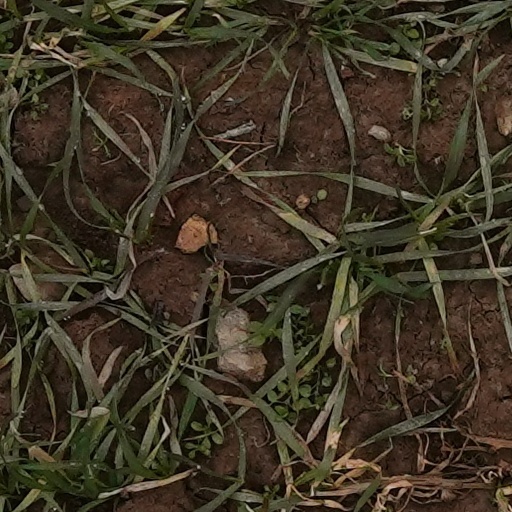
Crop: wheat